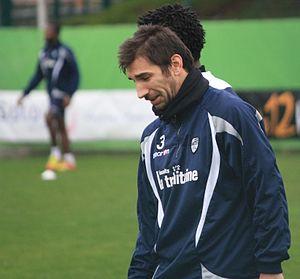
Pedro Miguel Silva Rocha pendant un entrainement du FC Lorient le 3 janvier 2012
Pedro Miguel Silva Rocha dit Pedrinho est un footballeur portugais, né le 6 mars 1985 à Póvoa de Varzim au Portugal. Il évolue au poste d'arrière droit à Rio Ave.